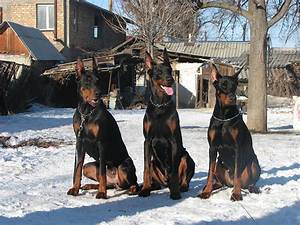
Label: dog